Anbar campaign (2003–2011)

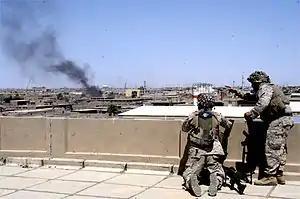
Marines from 1st Battalion 5th Marines during the First Battle of Fallujah

In response to the killings, General Sanchez ordered the Marines to attack Fallujah, under direct orders from President George W. Bush and Secretary of Defense Donald Rumsfeld. General Conway and his staff initially urged caution, pointing out that the MEF had already developed a more nuanced long-term plan to reestablish control over Fallujah and that using overwhelming force would most likely further destabilize the city. They noted that the insurgents were specifically trying to "bait us into overreaction." Despite these objections, General Sanchez wanted a sustained Marine presence in the city within 72 hours.